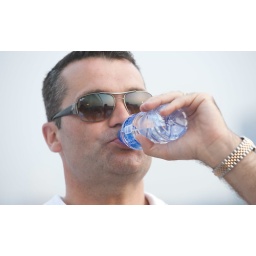
Who put water in my water bottle